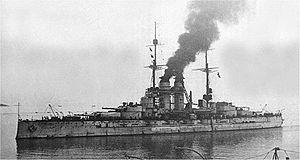
Le SMS Szent István est un cuirassé austro-hongrois de 20 000 t, type Dreadnought. Il est le troisième et dernier de classe Tegetthoff de la marine austro-hongroise.
La classe Tegetthoff est la seule classe de cuirassé de type dreadnought construite par la marine austro-hongroise.
Il y eut des combats navals sporadiques dans la Méditerranée pendant la Première Guerre mondiale entre les marines des empires centraux de l'Autriche-Hongrie, de l'Allemagne et de l'Empire ottoman et les marines alliées de l'Italie, de la France, de la Grèce, du Japon, des États-Unis et de l'Empire britannique.